Michele Novaro

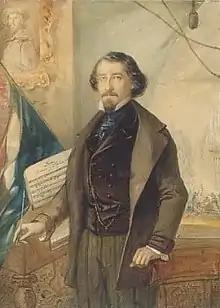

Novaro was born on 23 December 1818 in Genoa, where he studied composition and singing at the Scuola Gratuita di Canto (now the Genoa Conservatory). Novaro is mostly known as the composer of the music of the Italian national anthem, "Il Canto degli Italiani" (lyrics by Goffredo Mameli), better known in Italy as "Inno di Mameli" (Mameli's Hymn).